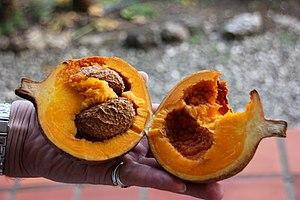
L'abricotier des Antilles ou abricotier-pays est un arbre fruitier originaire des Grandes Antilles.